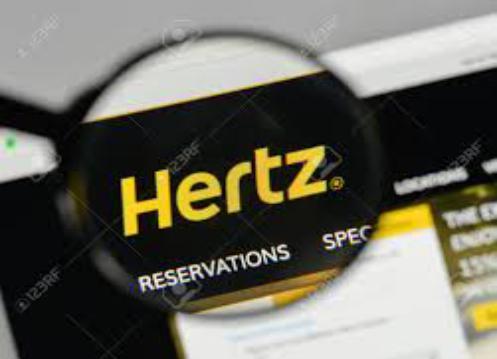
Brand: hertz
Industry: Electronic